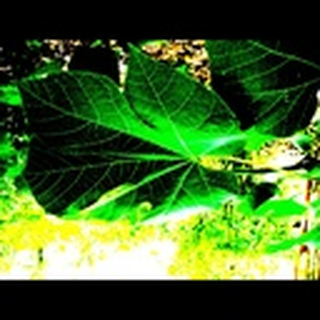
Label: healthy_cotton